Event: Nepal Earthquake
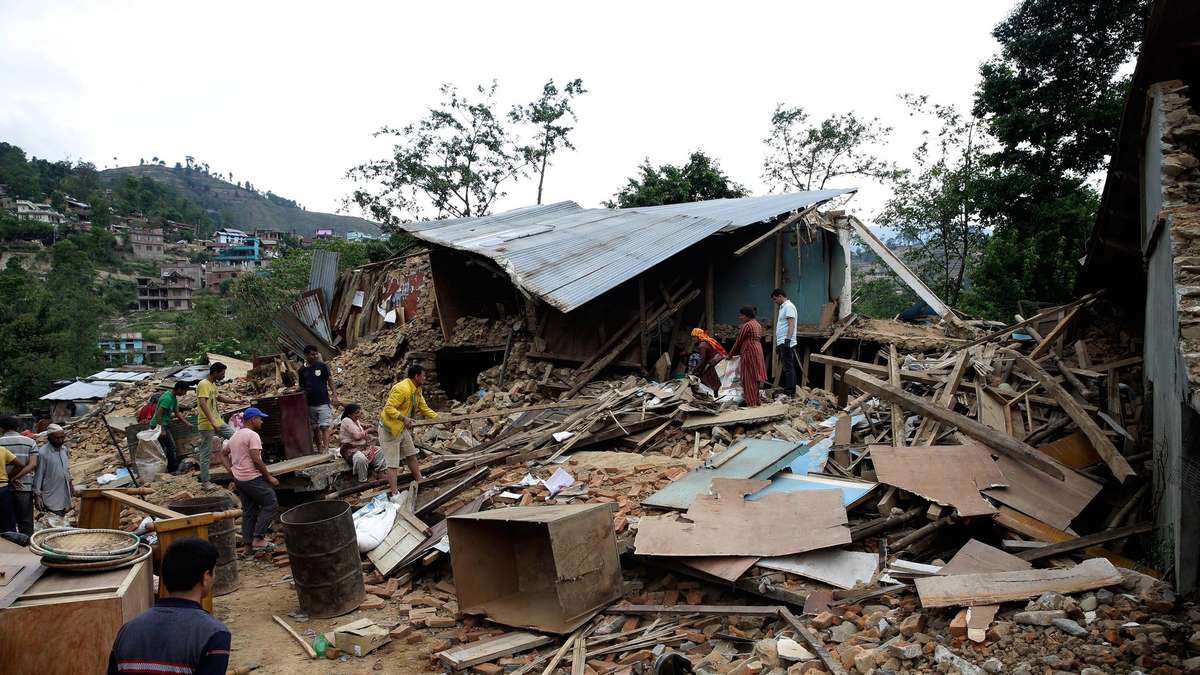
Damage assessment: damage